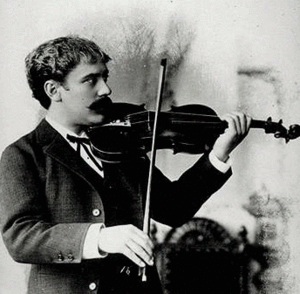
18 janvier :
Le zapateado est un genre de musique traditionnelle d'origine andalouse accompagnant la danse rapide à trois temps du même nom qui fut ensuite importée au Mexique par les Conquistadors et les colons qui les ont suivis.
Antonia Mercé y Luque, plus connue sous son nom de scène la Argentina, est une danseuse et chorégraphe espagnole née à Buenos Aires le 4 septembre 1890 et morte à Bayonne le 18 juillet 1936. Elle est considérée par beaucoup comme une des plus grandes novatrices de la danse espagnole du XXᵉ siècle.
La rue Sarasate est une rue du 15ᵉ arrondissement de Paris, dans le quartier de Javel et de l’ancien hôpital Boucicaut.